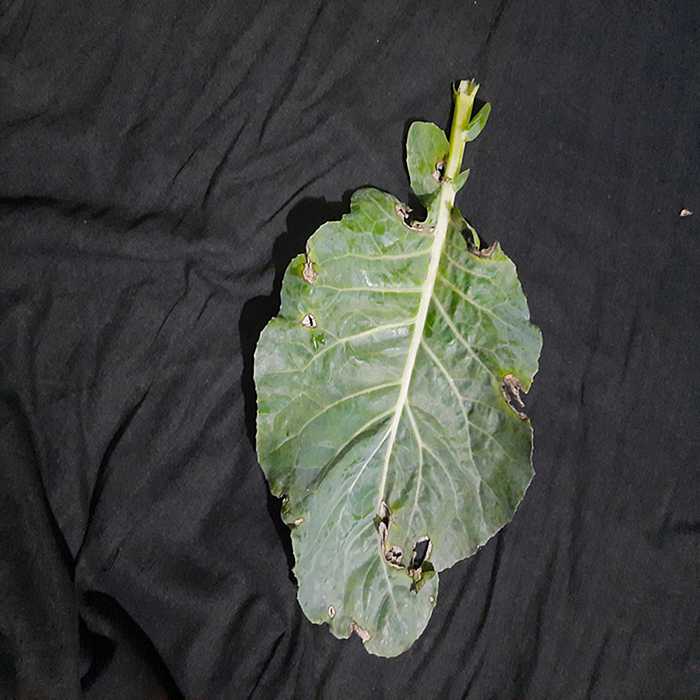
Plant: Cauliflower
Label: Downy mildew